Lambert van Haven

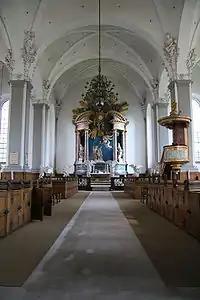
Lambert van Haven: Church of Our Saviour, Copenhagen

Van Haven is remembered above all for his architecture, especially for the enormous Church of Our Saviour, Copenhagen built in the Dutch Baroque style in the form of a Greek cross with Tuscan pilasters rising to the top of the facade.